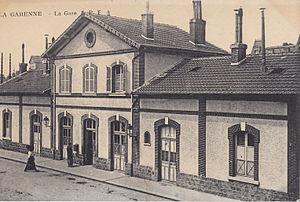
Carte postale ancienne éditée par P.F.
La gare de La Garenne-Colombes est une gare ferroviaire française située dans la commune de La Garenne-Colombes, les voies ferrées représentant la limite communale entre celle-ci, au sud, et celle de Colombes, au nord. Elle est en connexion distante avec la ligne 2 du tramway d'Île-de-France à la station Charlebourg.
La Garenne-Colombes, également nommée localement La Garenne, est une commune française située dans le département des Hauts-de-Seine en région Île-de-France.